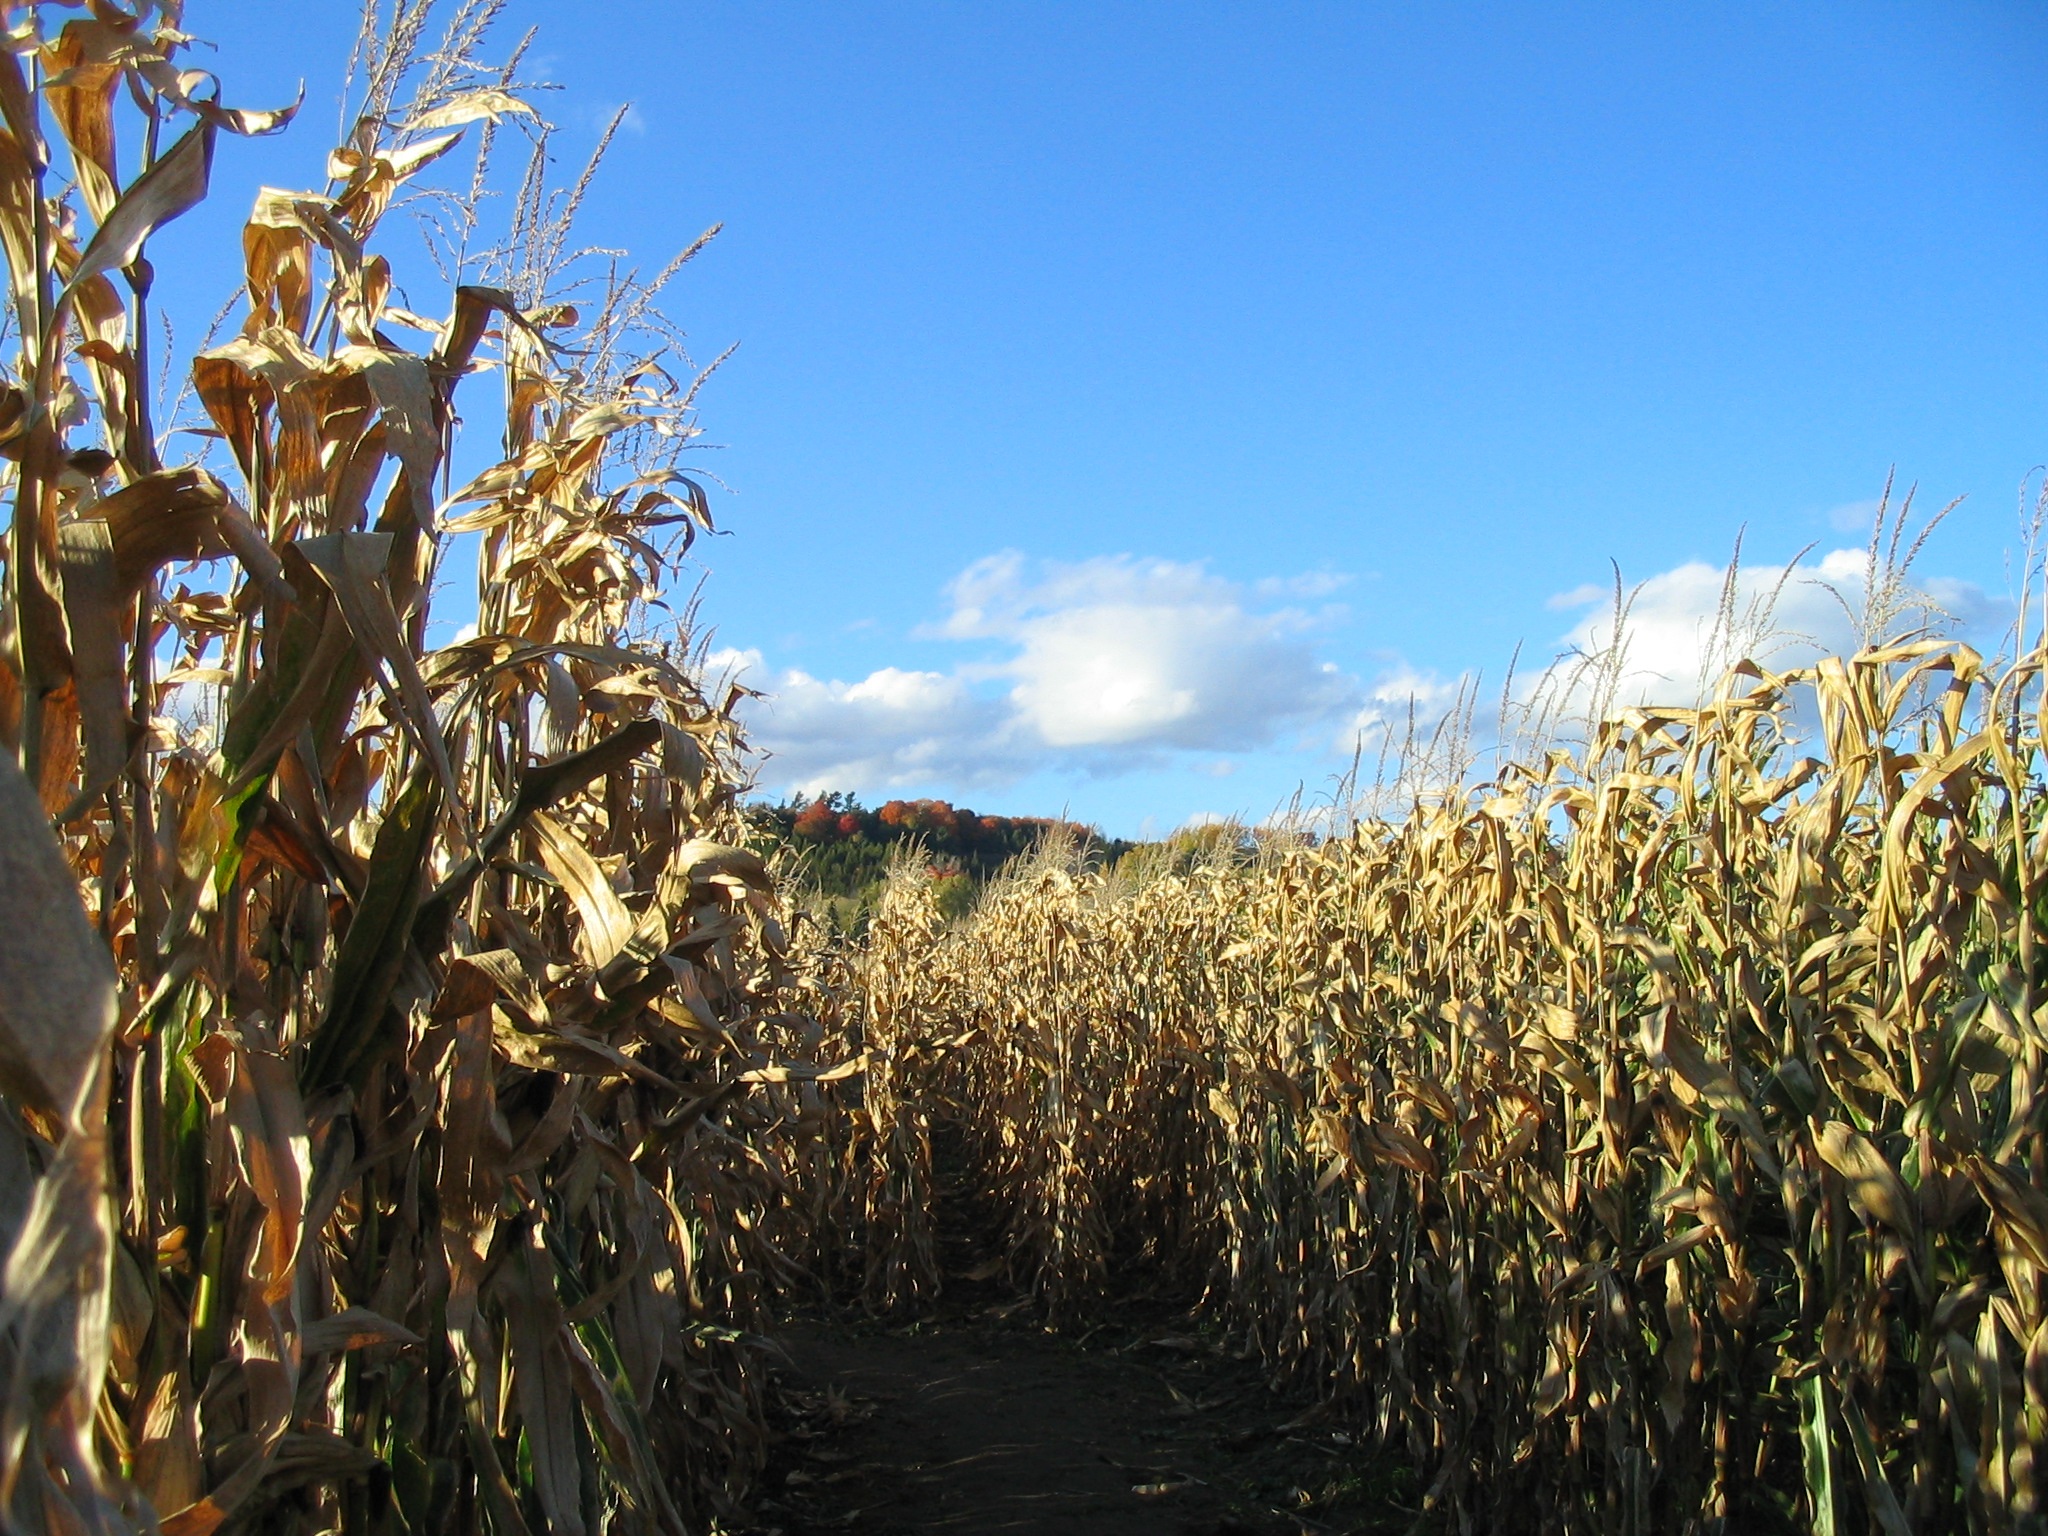
grass, plant, field, farm, meadow, sunlight, fall, flower, rural, food, harvest, crop, autumn, corn, agriculture, season, stalk, maze, rural area, flowering plant, grass family